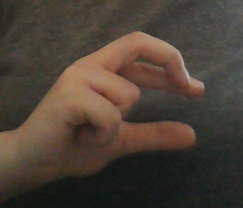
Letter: thal